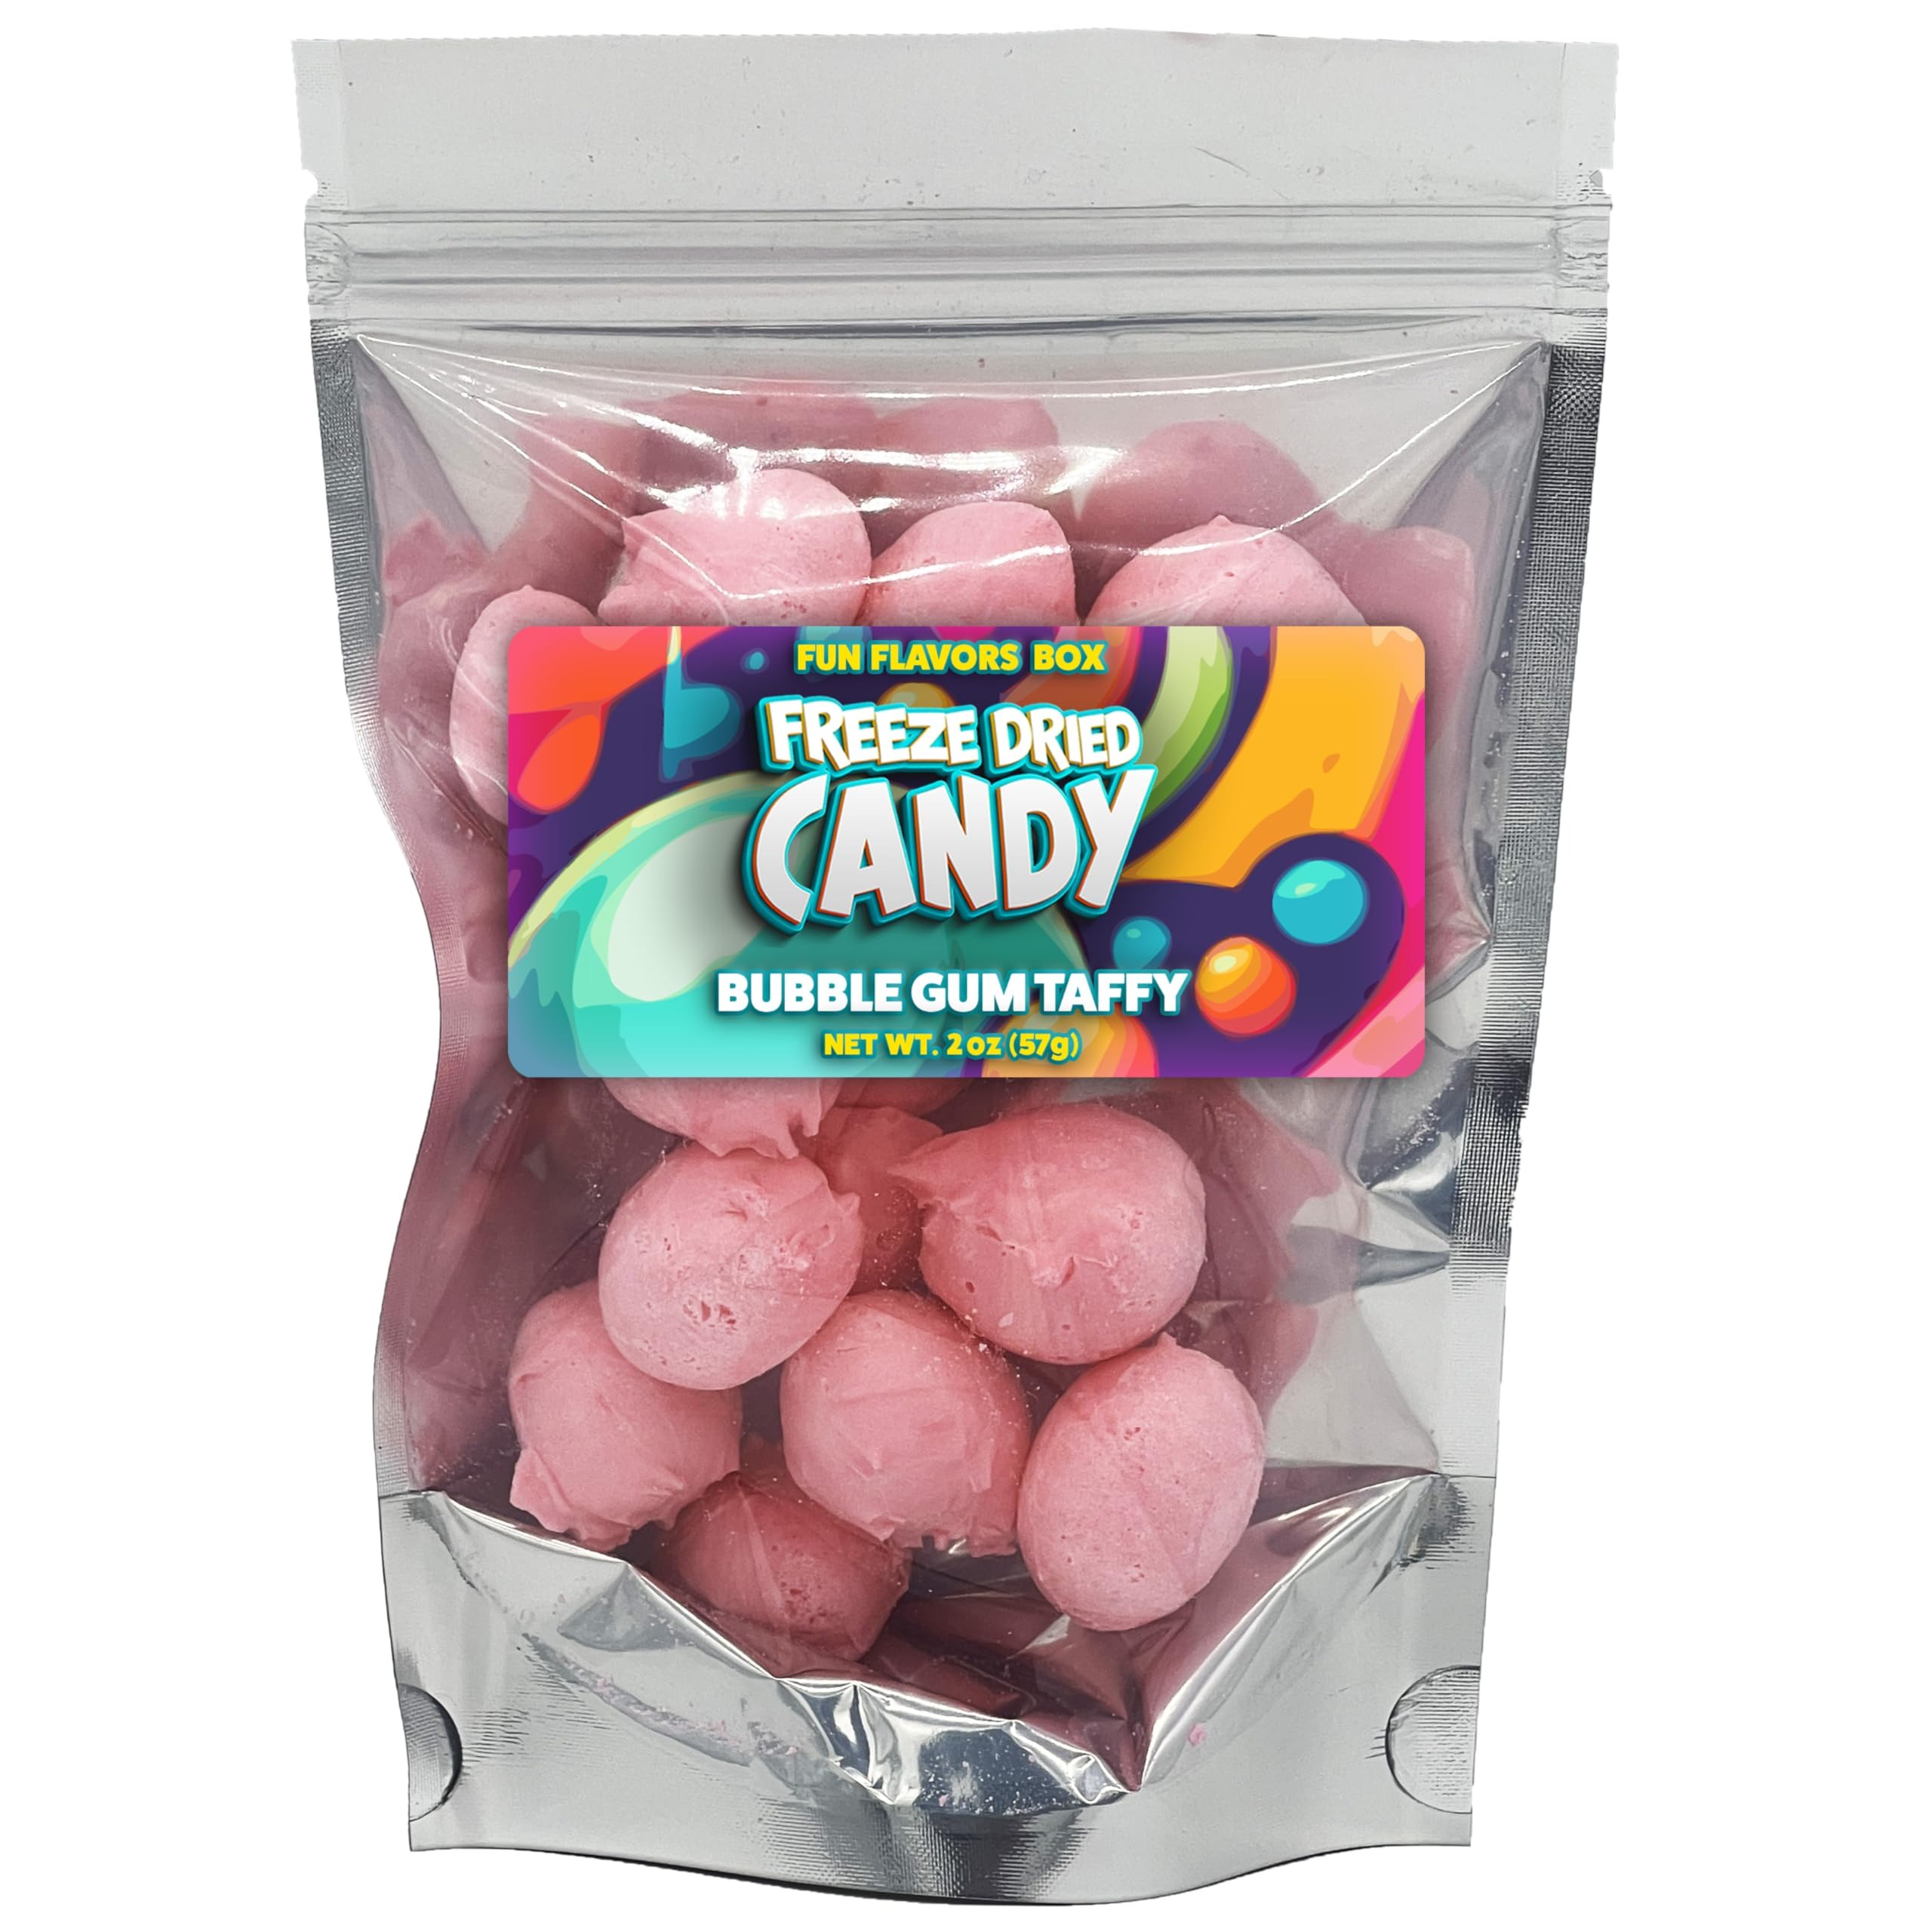
Item Name: Freeze Dried Candy Bubble Gum Taffy Variety Pack – Crunch Candy Treats Space Theme Party Favor Gift Idea, 2 oz
Bullet Point 1: Freeze-dried candy bubble gum taffy crunchy airy texture
Bullet Point 2: Tik Tok trending candy
Bullet Point 3: Exotic and unique candy gift
Bullet Point 4: Party favor and Birthday gift idea
Bullet Point 5: On the go snacks idea for camping, hiking, traveling and snacking
Bullet Point 6: Resealable bag for freshness and convenience
Bullet Point 7: Made in the USA
Bullet Point 8: Packaging may vary
Product Description: Discover a new dimension of snacking pleasure with Fun Flavors Box Freeze-Dried Candy Bubble Gum Taffy. Immerse yourself in the innovative combination of freeze-dried taffy that's delightfully crunchy and airy, paired with the refreshing allure of bubble gum. Crafted to perfection, each bite offers an explosion of taste that's both unique and irresistible. Directions for Enjoyment: Open the door to a world of flavor and crunch with Fun Flavors Box Freeze-Dried Candy Bubble Gum Taffy. Unseal the bag and let the extraordinary textures and tastes transport you. Reseal the bag to maintain the freeze-dried taffy's exceptional crunchiness for your next adventure.
Value: 1.0
Unit: Count

Price: 11.99